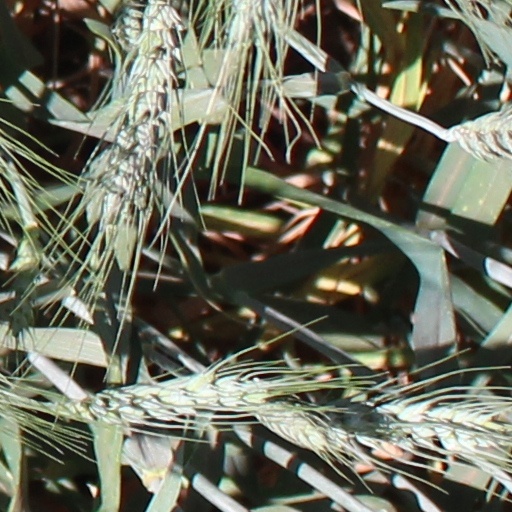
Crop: wheat